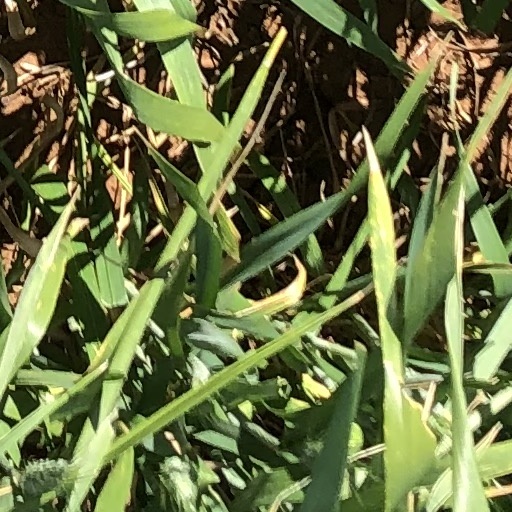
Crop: wheat